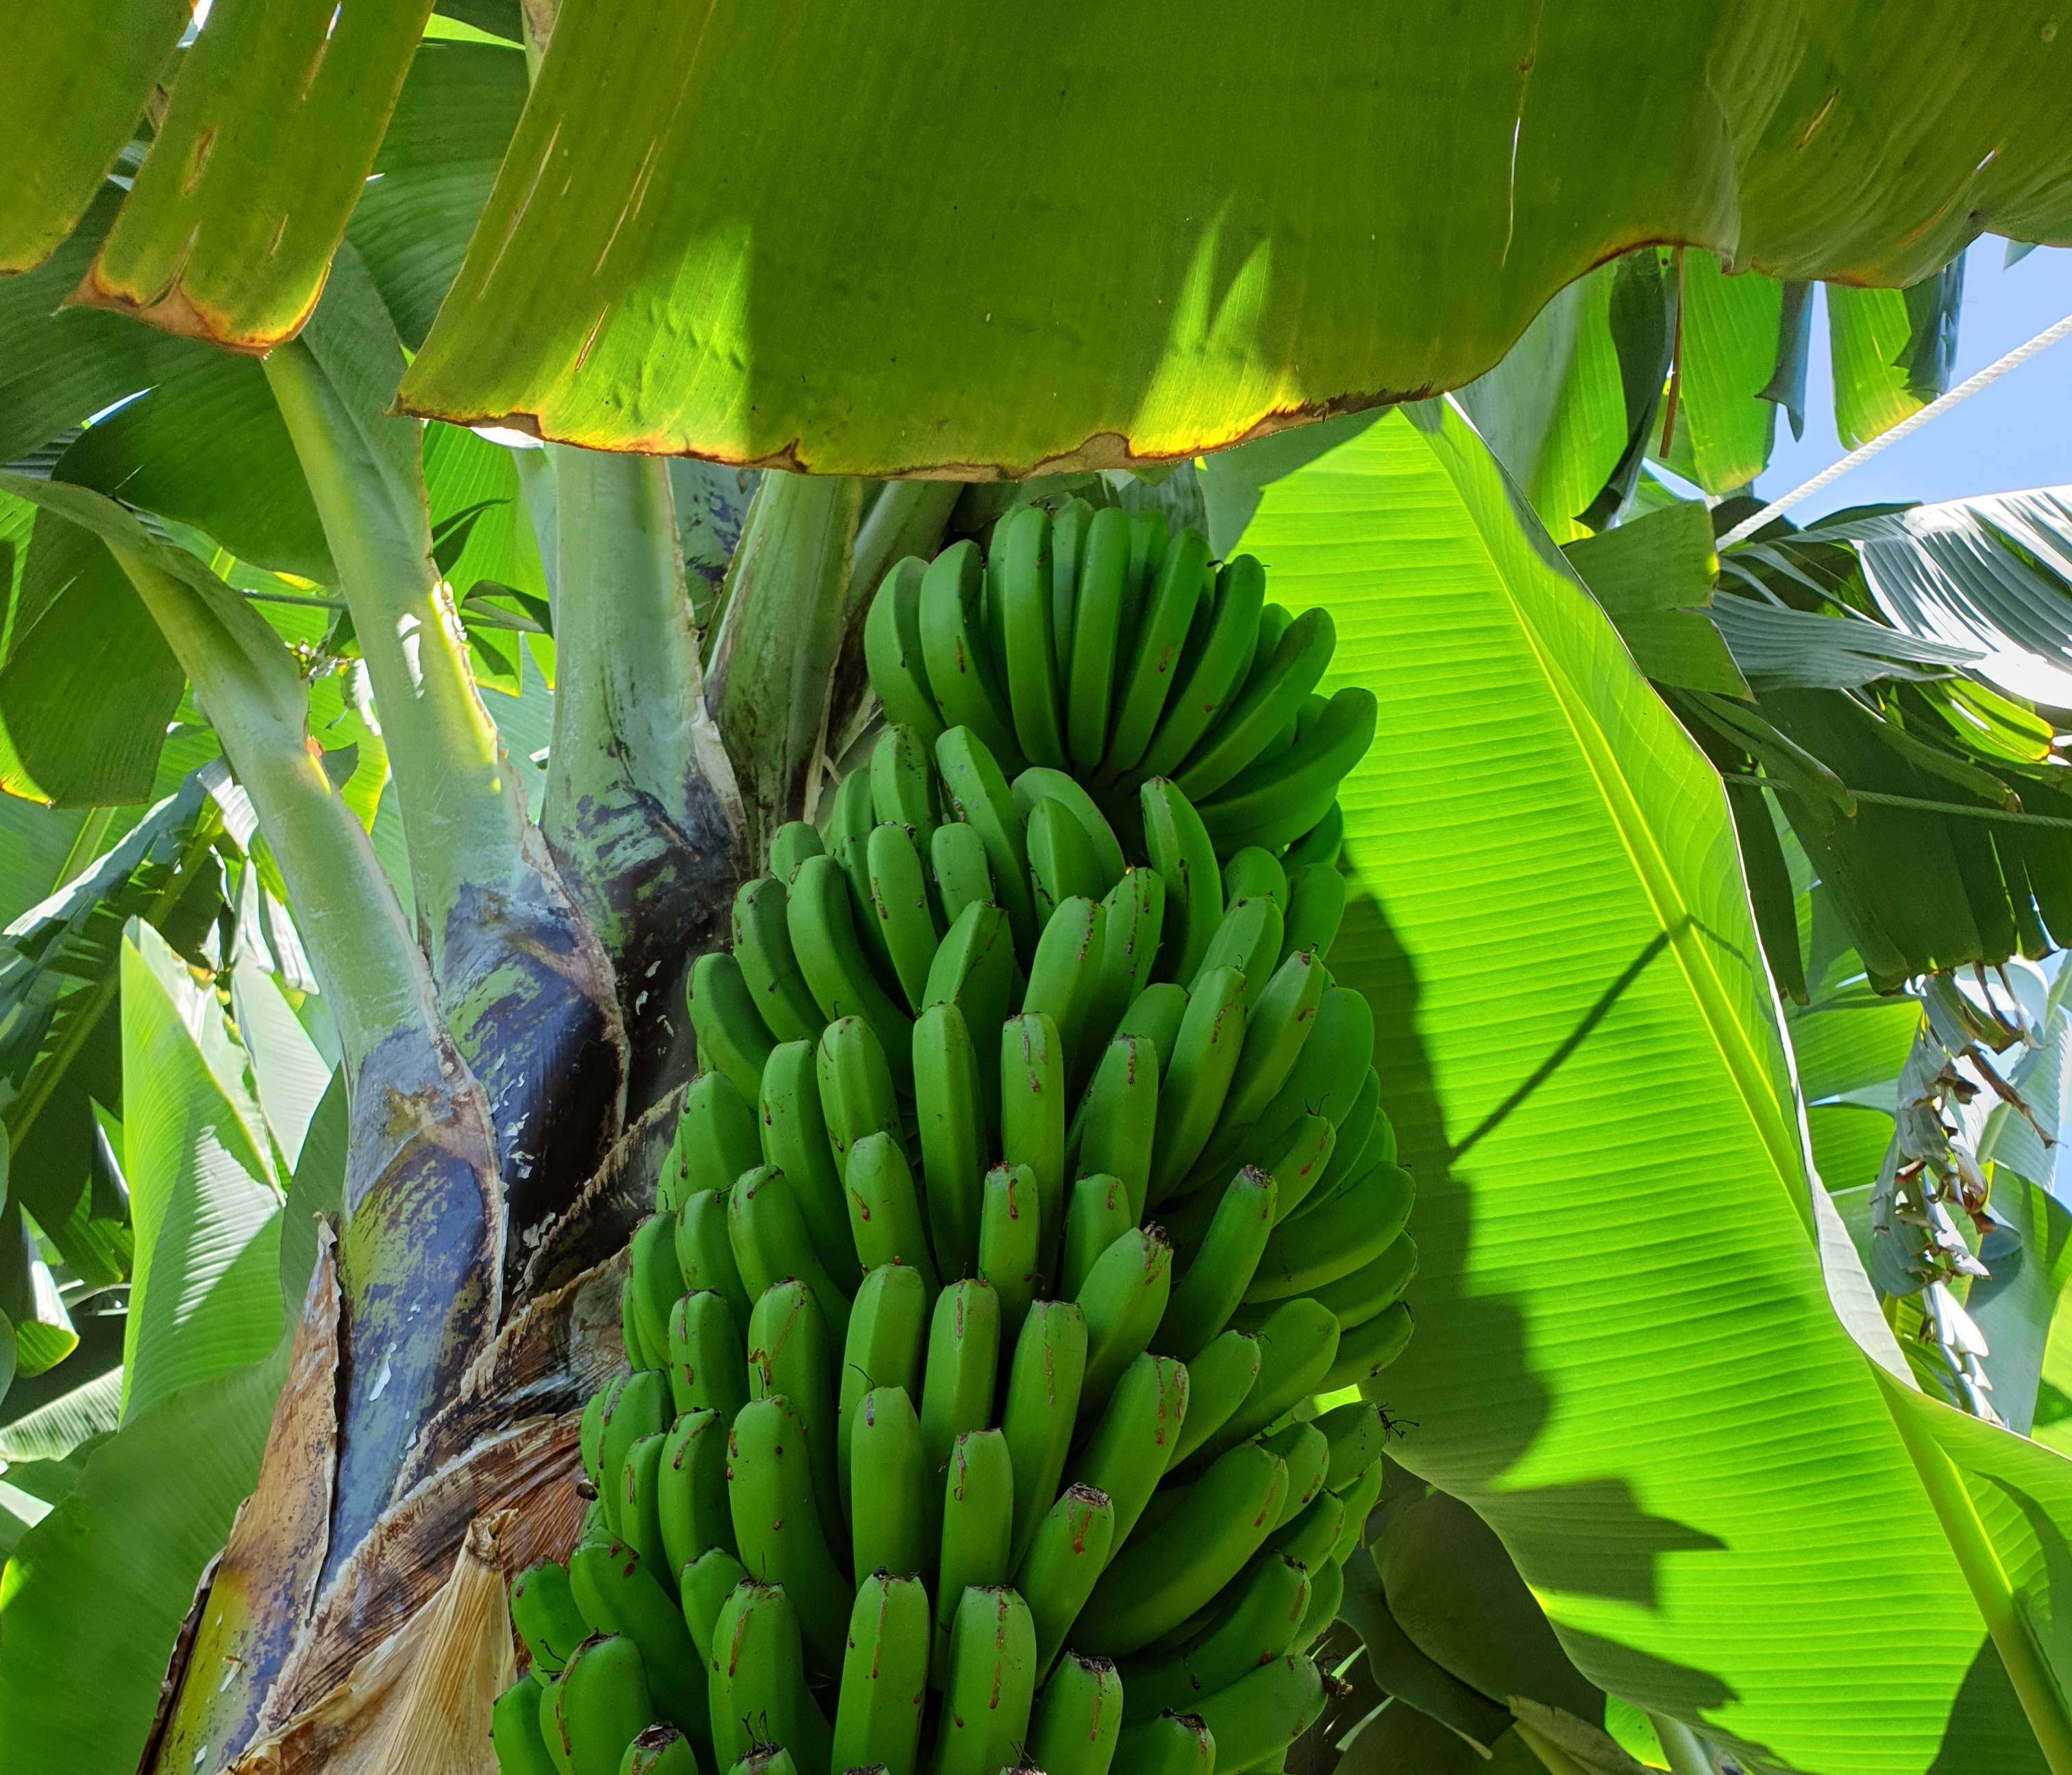
Label: Keep